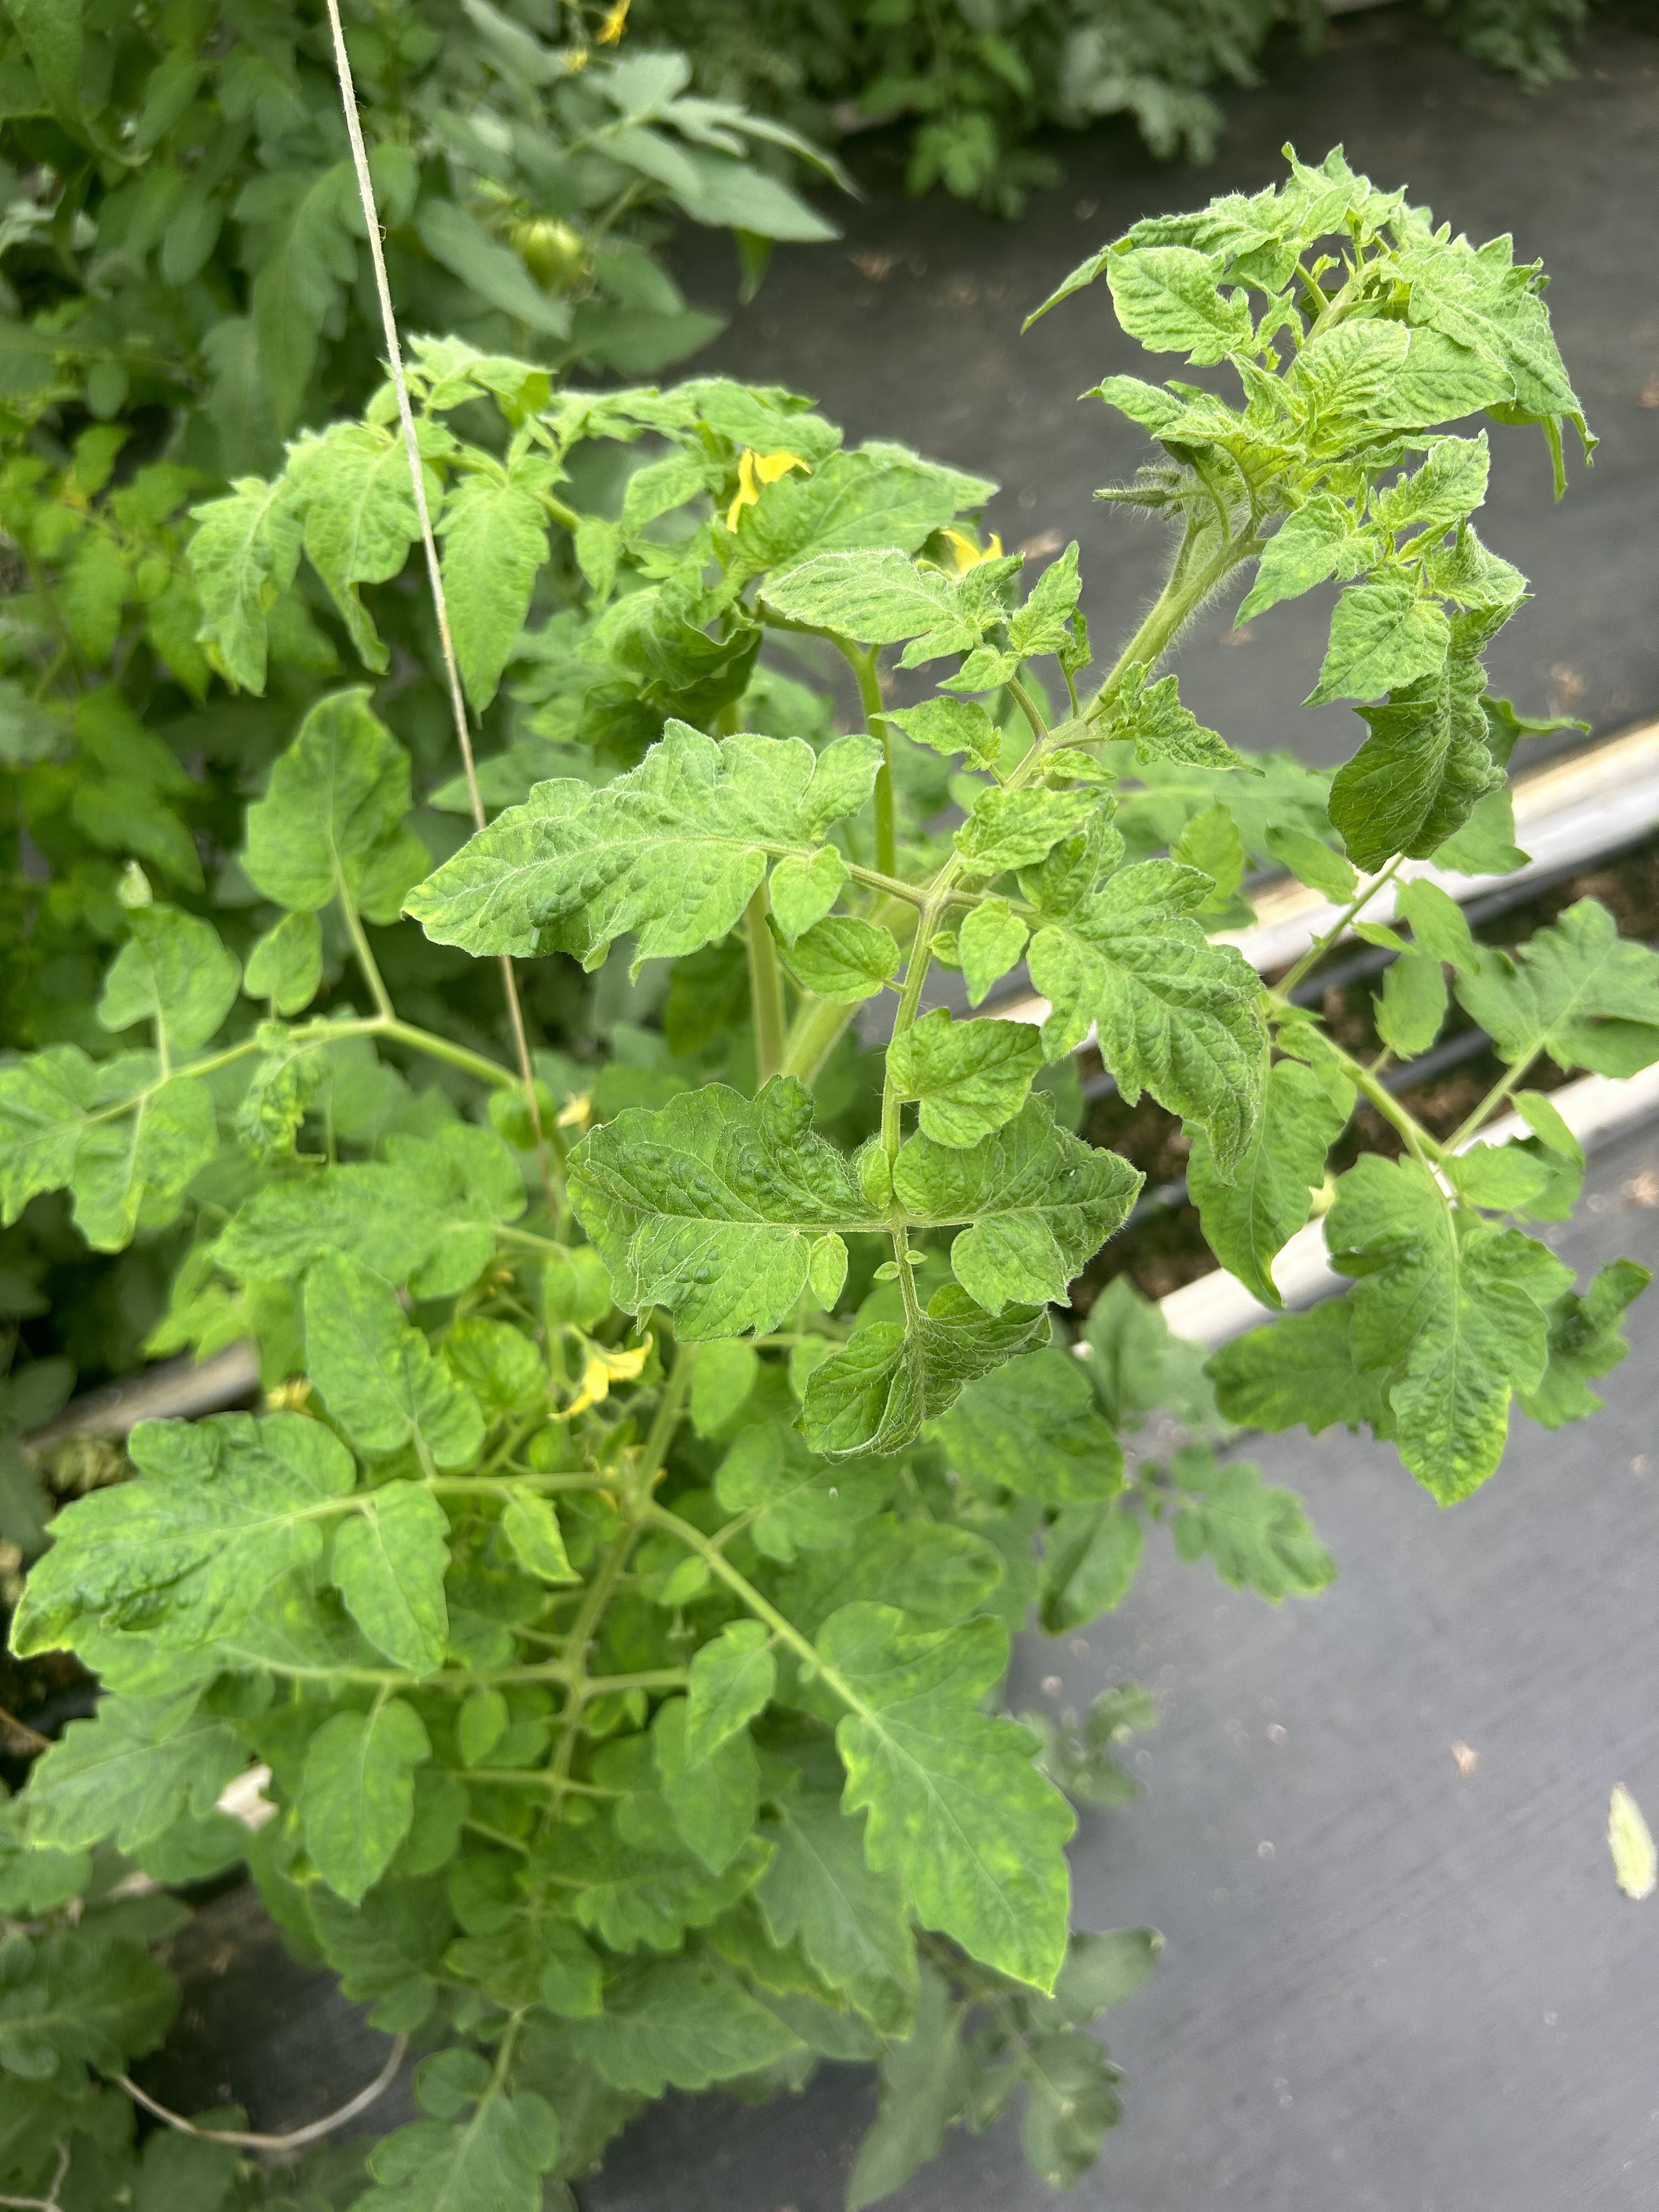
Disease: Viral